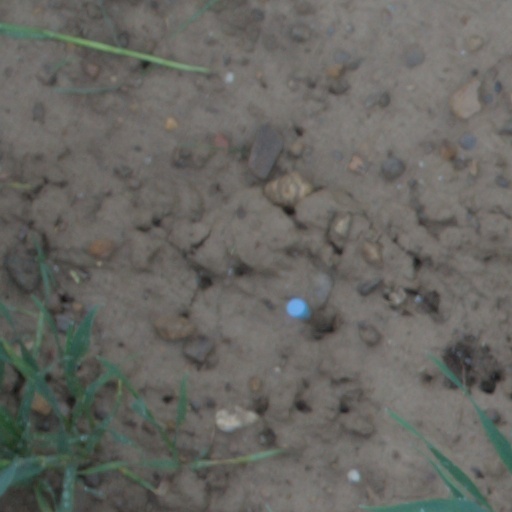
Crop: wheat